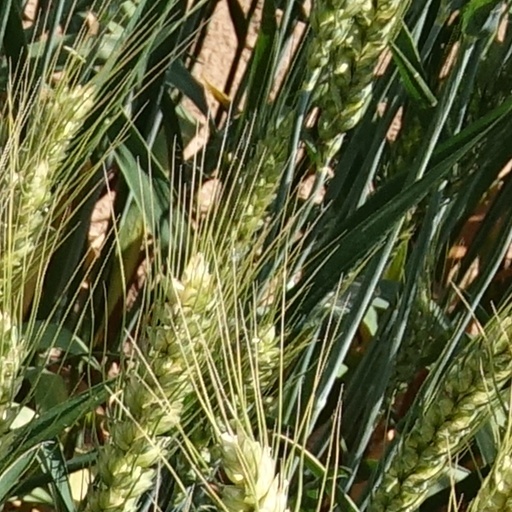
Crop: wheat